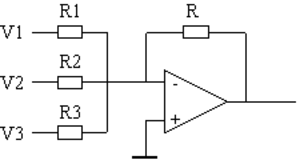
Schéma créé par Lucien Duval 1er mai 2006 à 16:49 (CEST)
Un mélangeur est un circuit permettant de combiner plusieurs signaux contenant des informations différentes en électronique analogique.